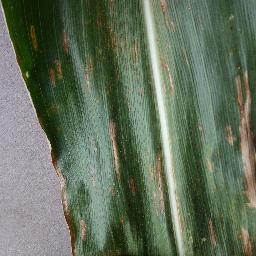
Label: Corn___Cercospora_leaf_spot Gray_leaf_spot